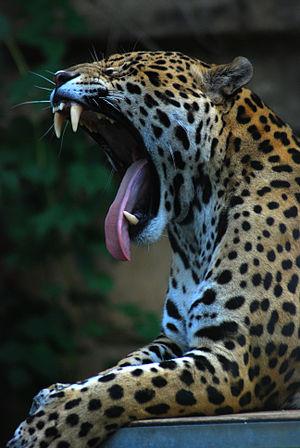
Un Jaguar (Panthera onca) au zoo de Toronto.